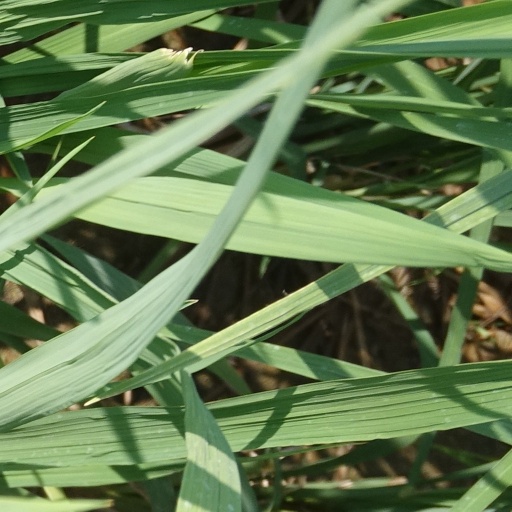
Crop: rice